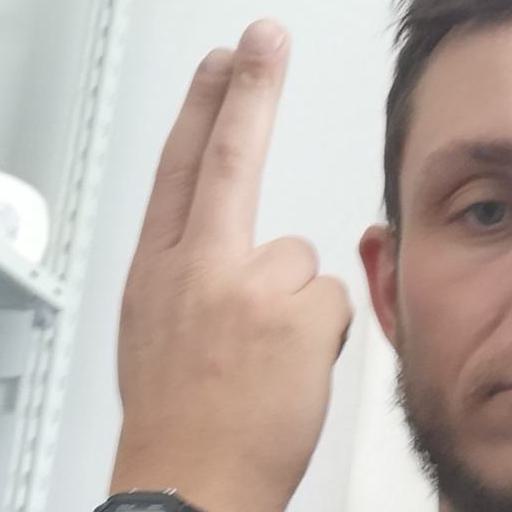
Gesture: two_up_inverted